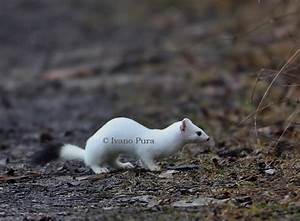
Label: squirrel